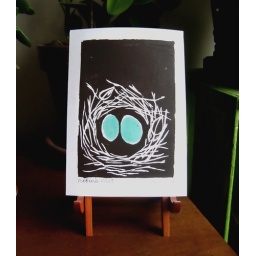
quantity: 5. Inspired by Michigan's state bird and the quest to make the perfect robin's egg blue